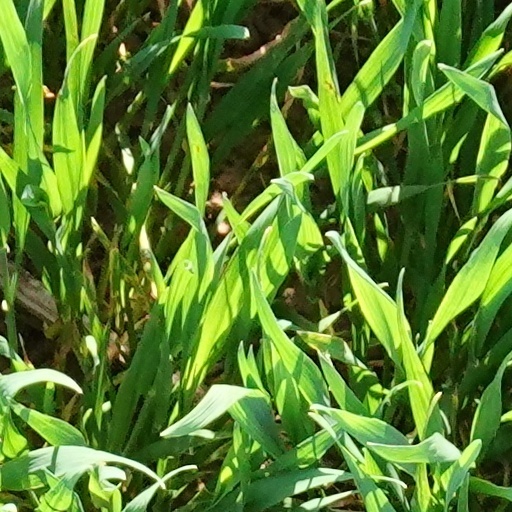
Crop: wheat